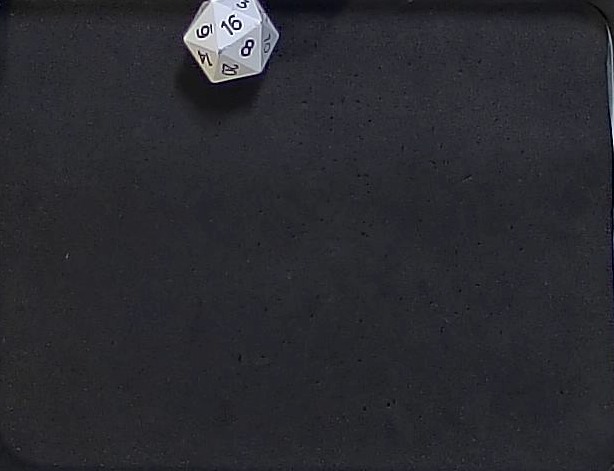
Dice in frame:
type: d20
value: 16
Label source: human
Face values trusted: yes